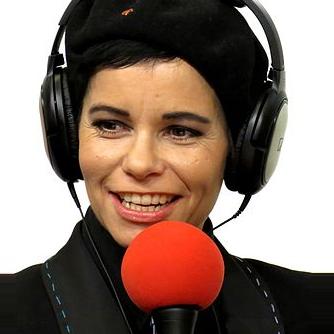
Age: 47